The Chilling

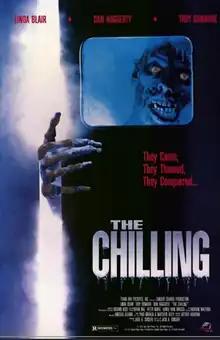
Release poster for "The Chilling"

The Chilling (also released as Gamma 693) is a 1989 horror film directed by Deland Nuse and starring Linda Blair, Dan Haggerty, and Troy Donahue.